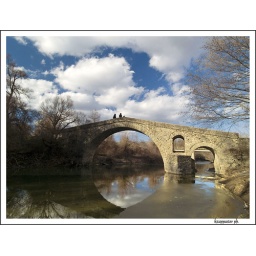
This is Ziakas stone bridge near Ziakas village, a few km away from the city of Grevena in Greece.